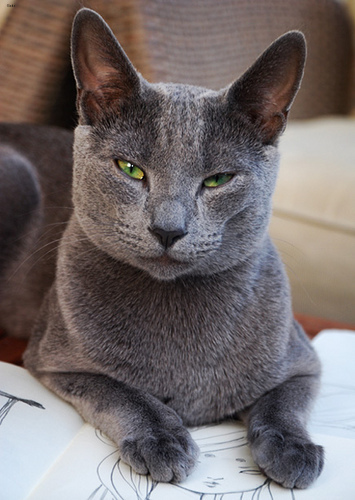
Animal: cat
Breed: russian_blue